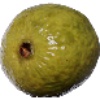
Label: Guava 1